Rhyno

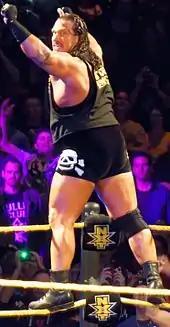
Rhyno in March 2015

Rhyno made an unannounced return to WWE on February 18, 2015, during the taping of "NXT", defeating Elias Samson. After a few weeks of defeating jobbers, Rhyno explained he was in NXT to win the NXT Championship. On the April 15 episode of "NXT", he lost to Sami Zayn. On the May 6 episode of "NXT", after defeating Bull Dempsey, Rhyno challenged Baron Corbin to a match at , which he lost. On the June 3 episode, following his loss to Finn Bálor, he gored Bálor on the stage, turning heel. On the July 1 episode, he teamed with Kevin Owens and lost to Bálor and Samoa Joe.